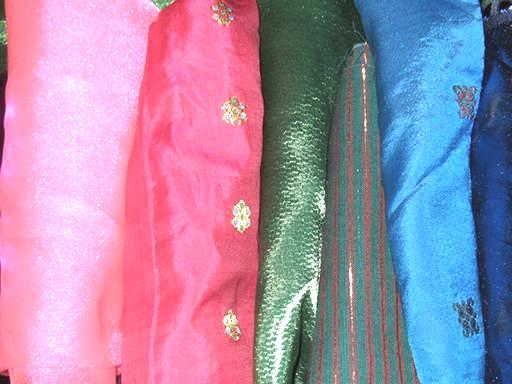
Material: fabric